Ketogenic diet

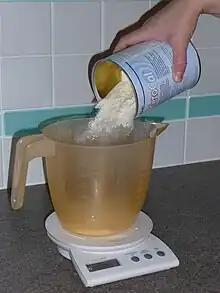
Measuring KetoCala powdered formula for administering the classic ketogenic diet

Infants and patients fed via a gastrostomy tube can also be given a ketogenic diet. Parents make up a prescribed powdered formula, such as KetoCal, into a liquid feed. Gastrostomy feeding avoids any issues with palatability, and bottle-fed infants readily accept the ketogenic formula. Some studies have found this liquid feed to be more efficacious and associated with lower total cholesterol than a solid ketogenic diet. KetoCal is a nutritionally complete food containing milk protein and is supplemented with amino acids, fat, carbohydrate, vitamins, minerals and trace elements. It is used to administer the 4:1 ratio classic ketogenic diet in children over one year. The formula is available in both 3:1 and 4:1 ratios, either unflavoured or in an artificially sweetened vanilla flavour and is suitable for tube or oral feeding. Other formula products include KetoVolve and Ketonia. Alternatively, a liquid ketogenic diet may be produced by combining Ross Carbohydrate Free soy formula with Microlipid and Polycose.